Skandalkonzert

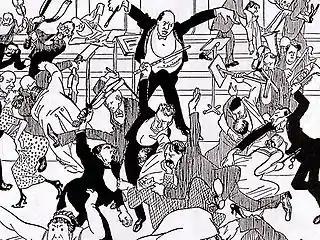
A caricature of the concert which appeared in "Die Zeit" on 6 April, 1913.

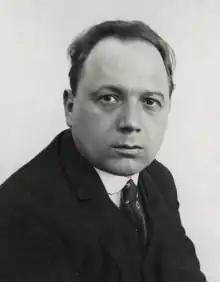
Buschbeck, an organizer of the Skandalkonzert who allegedly slapped a concertgoer

The ("scandal concert") was a concert conducted by Arnold Schoenberg, held on 31 March 1913. The concert was held by the Vienna Concert Society in the Great Hall of the Musikverein in Vienna. The concert consisted of music by composers of the Second Viennese School.